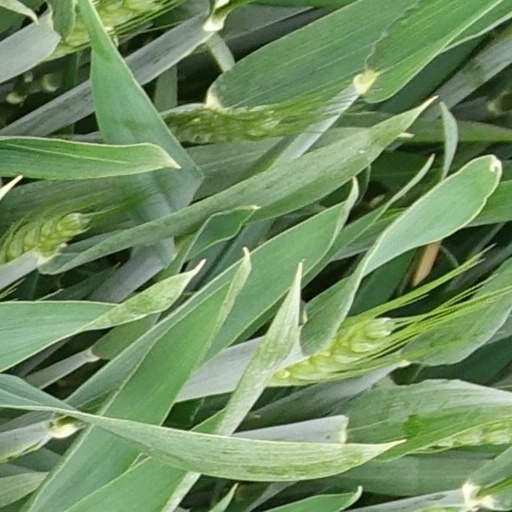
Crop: wheat